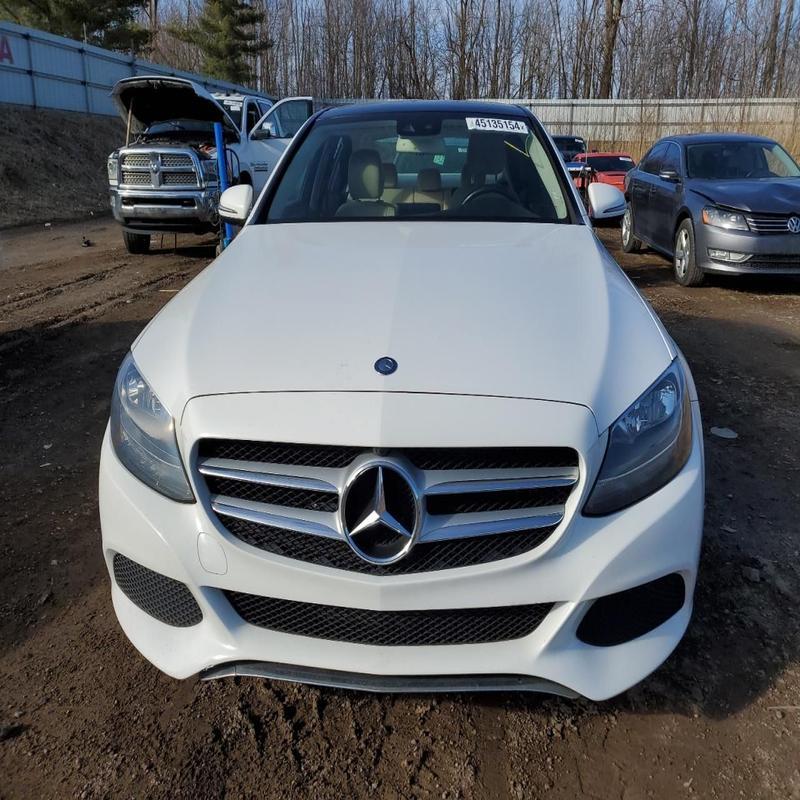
Aucun dommage détecté.
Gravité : aucun